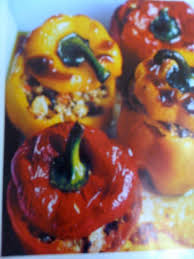
Yemek: biber_dolmasi